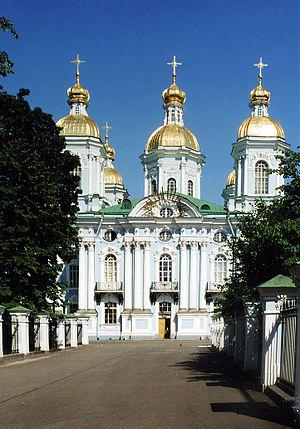
Saint-Pétersbourg. Cathédrale Saint-Nicolas-des-Marins.
Le baroque élisabéthain est une variété du style architectural baroque russe de l'époque d'Élisabeth Ire. Il est également appelé « style rocaille » ou « style rococo ». Bartolomeo Rastrelli est le représentant le plus important de cette tendance à laquelle on donne, encore également, le nom de « baroque rastrellien ». Le russe Savva Tchevakinski est également un architecte réputé de l'époque représentant de ce style.